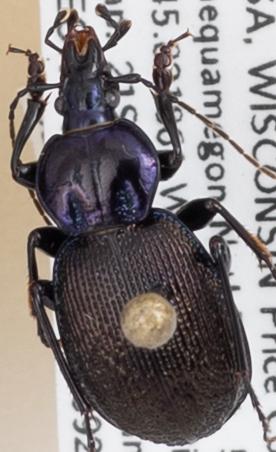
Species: Sphaeroderus stenostomus lecontei
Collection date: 2021-09-21
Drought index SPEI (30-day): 0.156
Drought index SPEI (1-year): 0.086
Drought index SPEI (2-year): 0.82